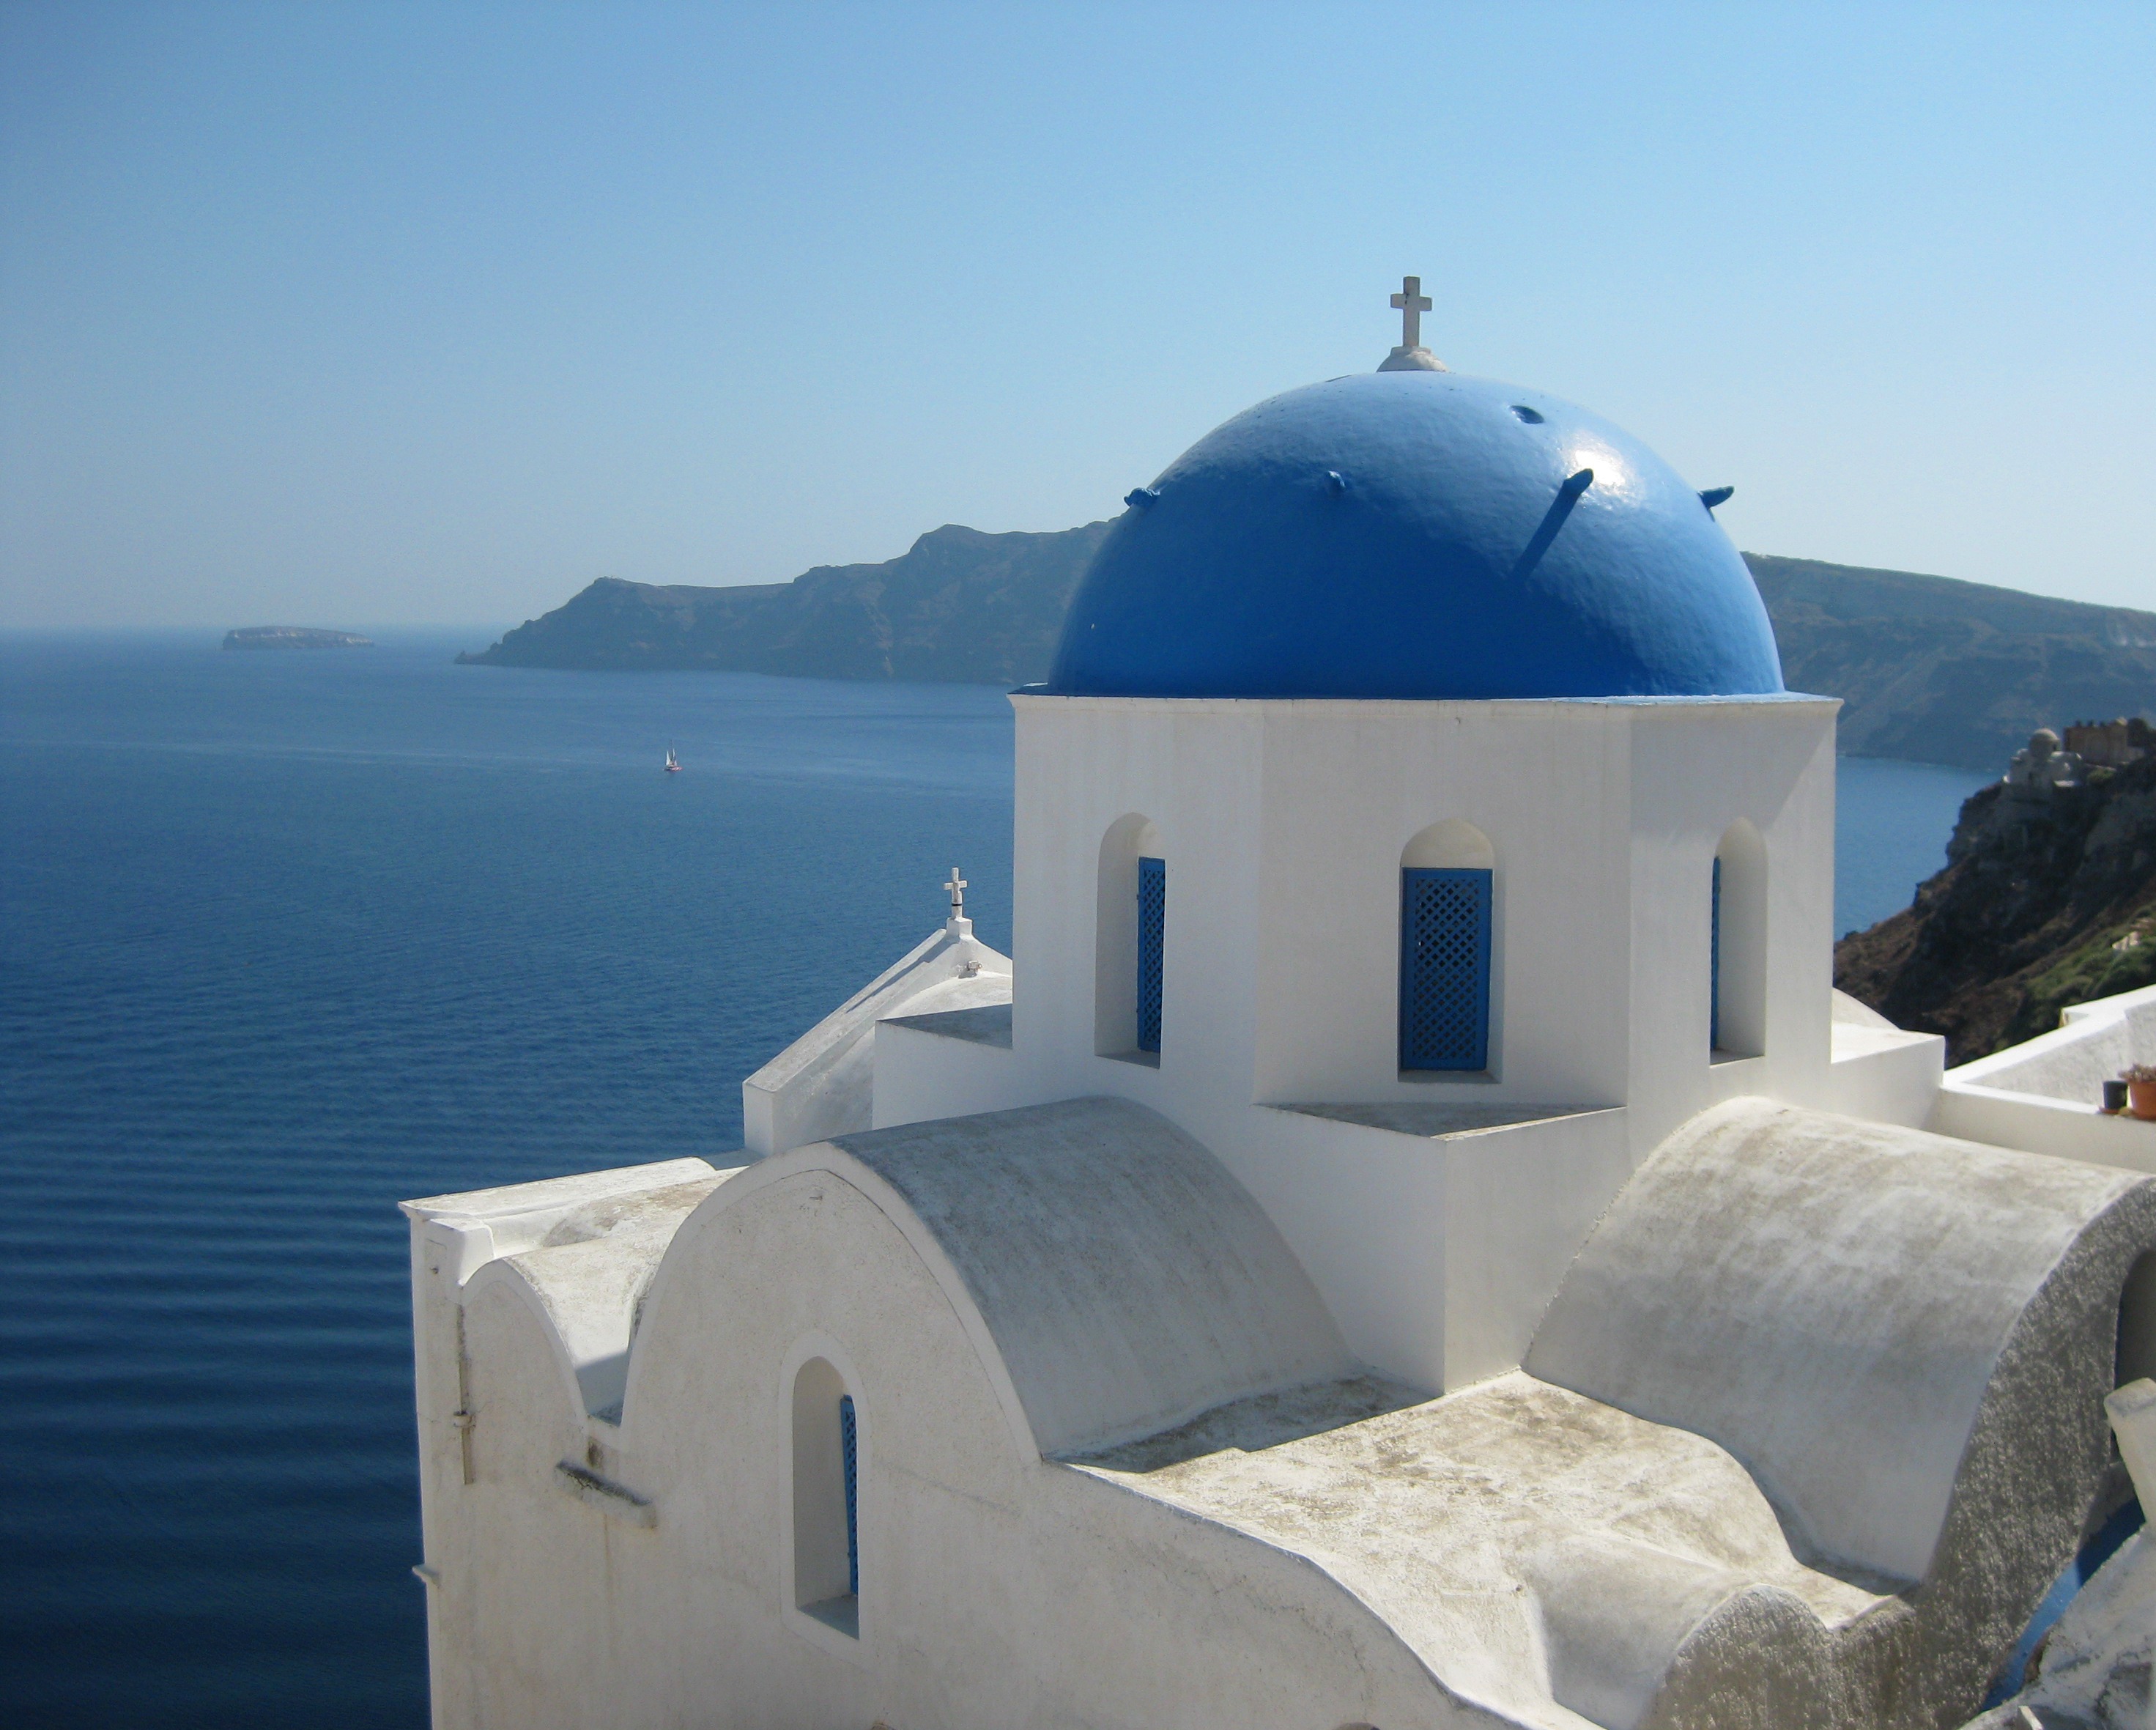
sea, sky, building, vacation, church, chapel, tourism, greece, dome, traditional, promontory